Chinese rock

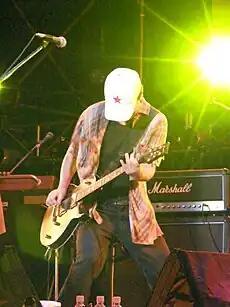
Cui Jian, considered a pioneer of Chinese rock music.

Chinese rock (also , lit. "Chinese rock and roll music") is a wide variety of rock and roll music made by rock bands and solo artists from Mainland China (other regions such as Taiwan, Hong Kong, Macau are considered separate scenes). Rock music as an independent music genre first appeared in China in the 1980s, during the age of New Enlightenment. Typically, Chinese rock is described as an anti-traditional instrument, a music that defies mainstream ideology, commercial establishment, and cultural hegemony. Chinese rock is a fusion of forms integrating Western popular music and traditional Chinese music.